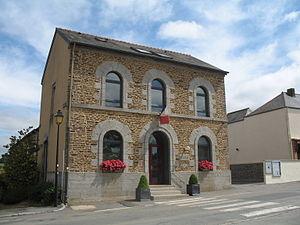
Mairie de La Chapelle-Janson. Brezhoneg: Ti-kêr Chapel-Yent.
La Chapelle-Janson est une commune française située dans le département d'Ille-et-Vilaine, en région Bretagne, et peuplée de 1 450 habitants.